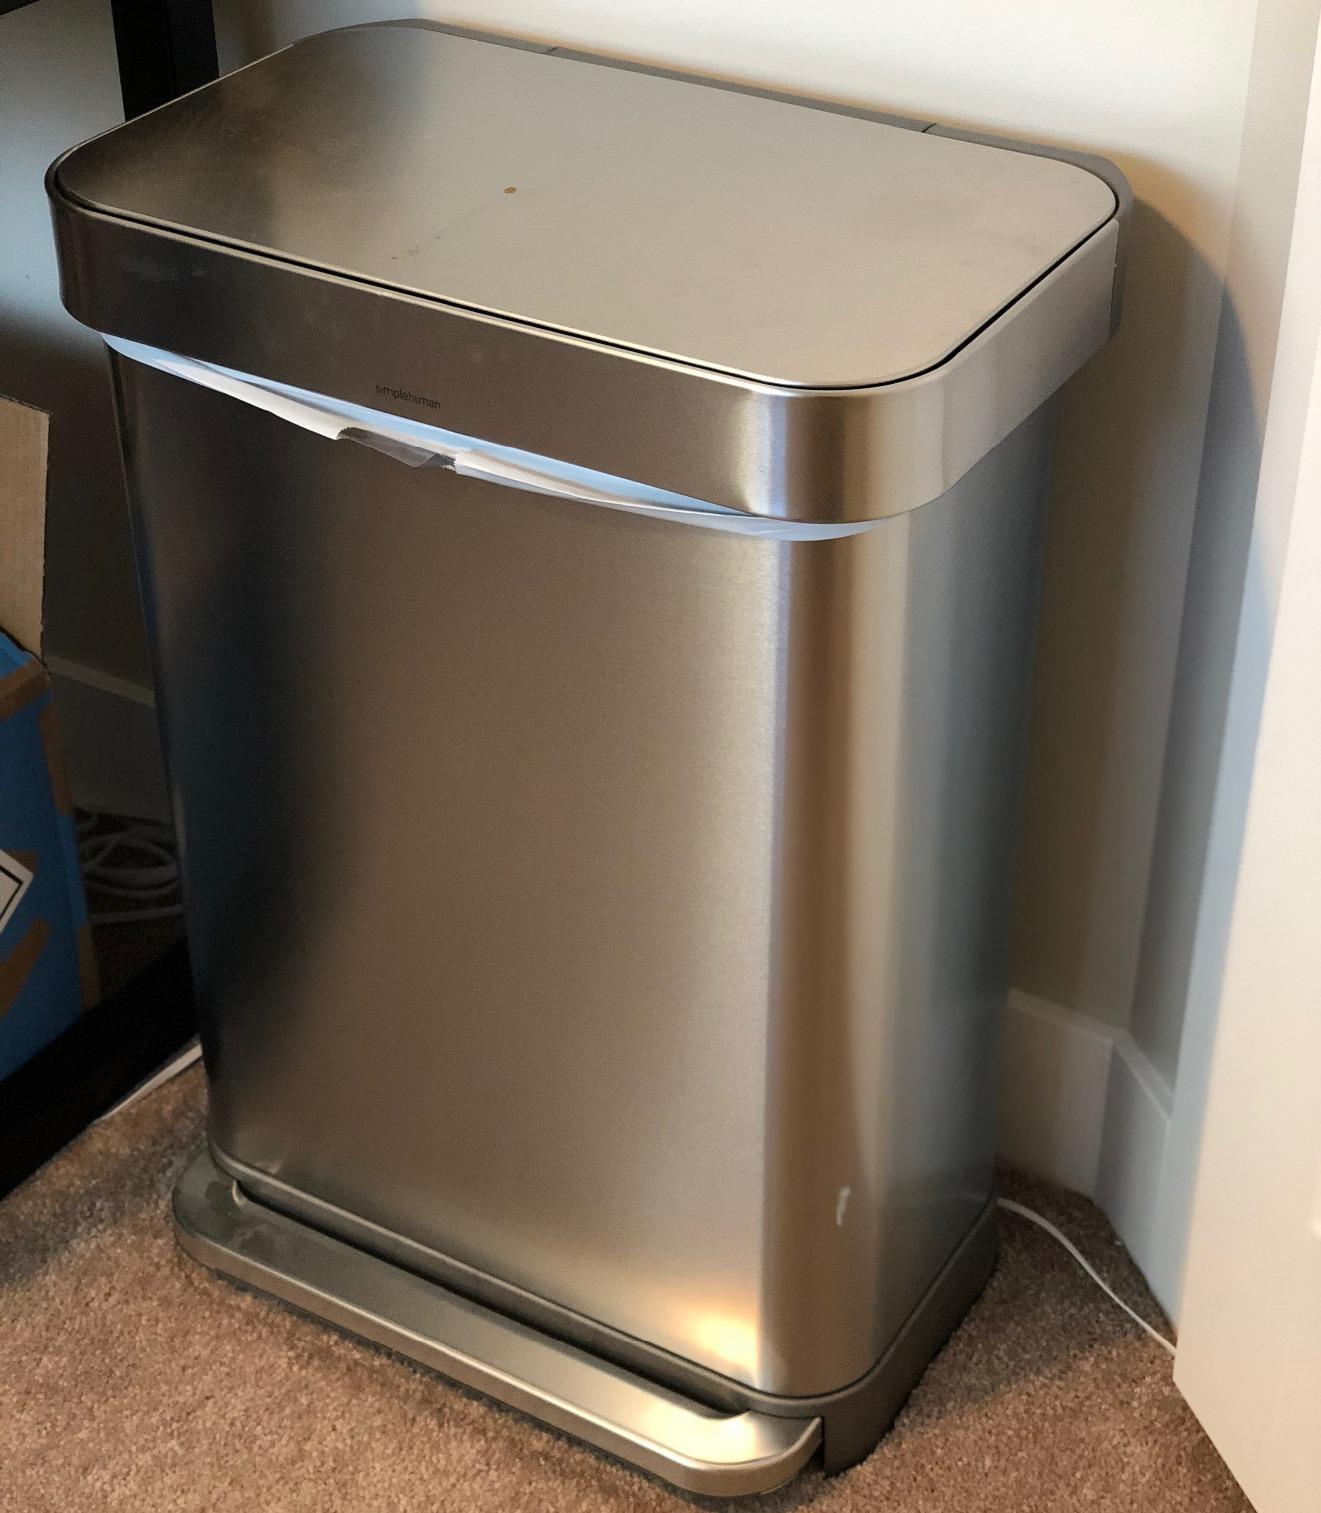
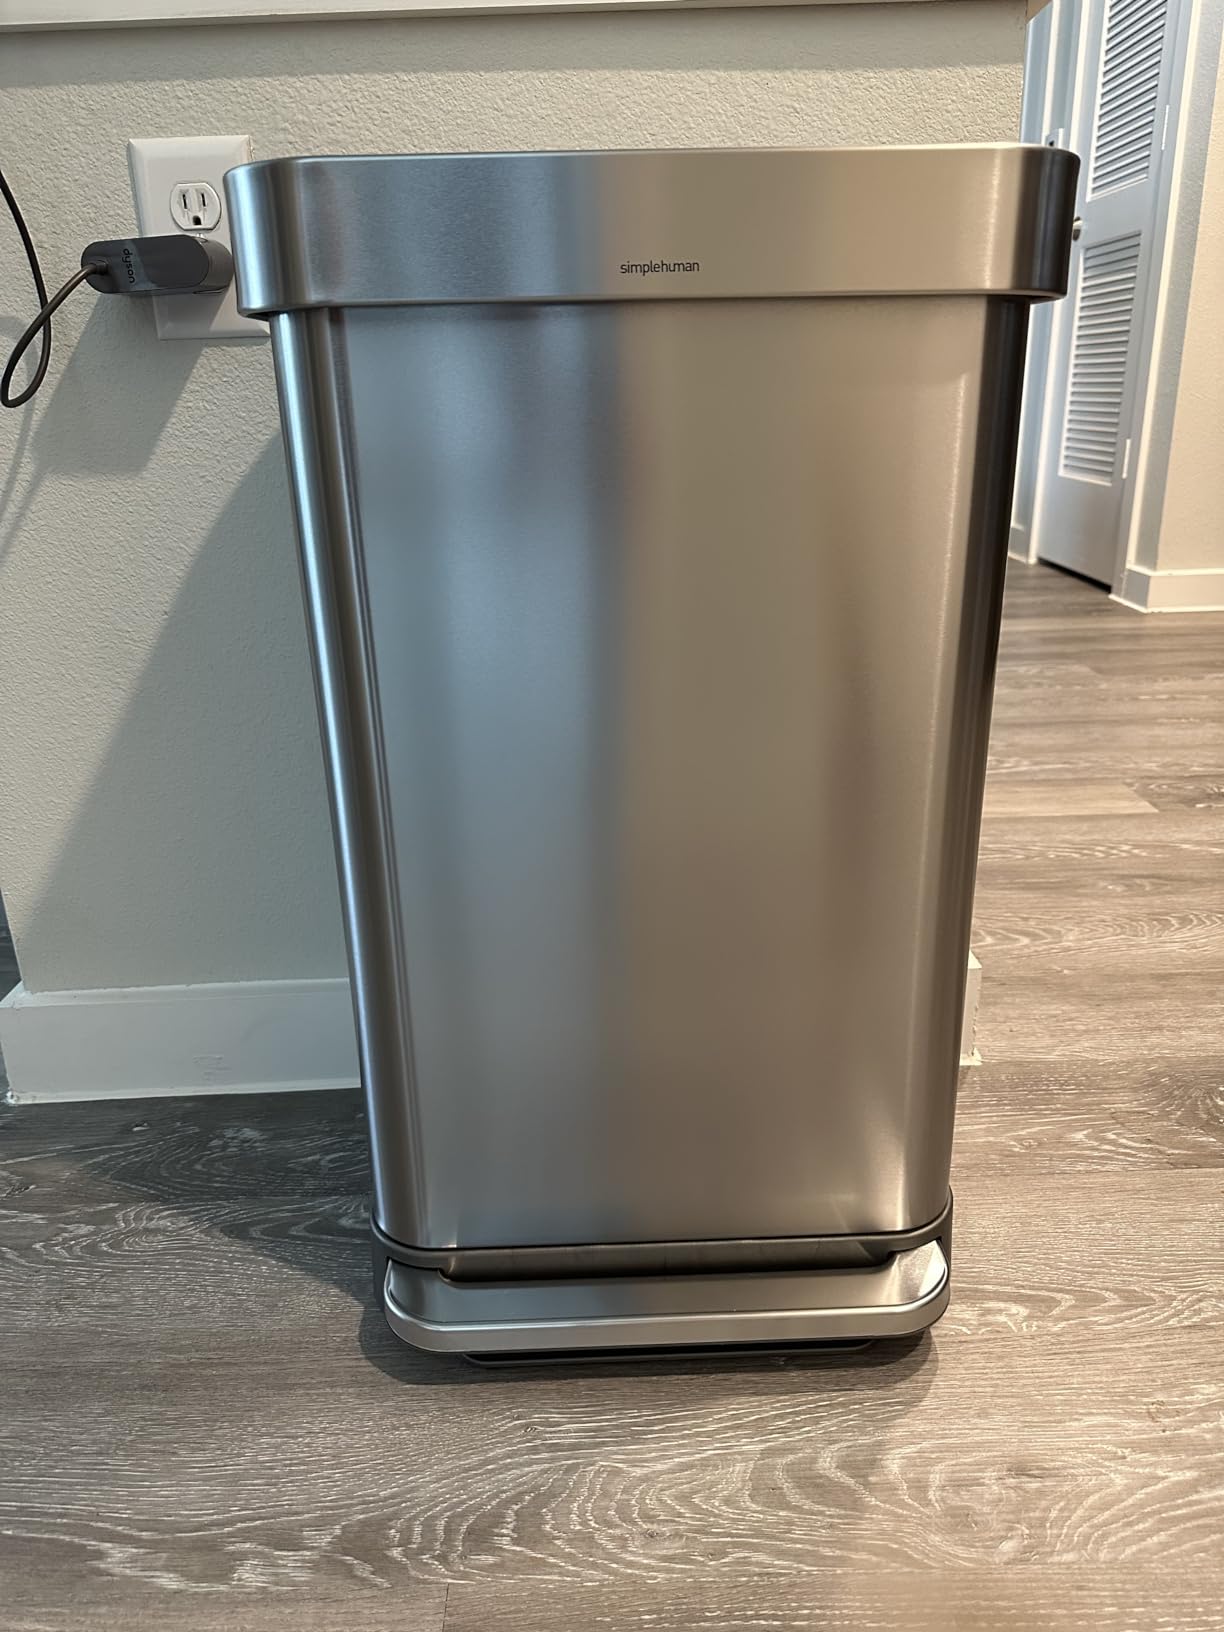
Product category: misc
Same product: yes